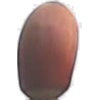
Label: hazelnut